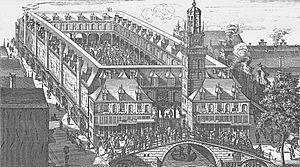
1611 est une année commune commençant un samedi.